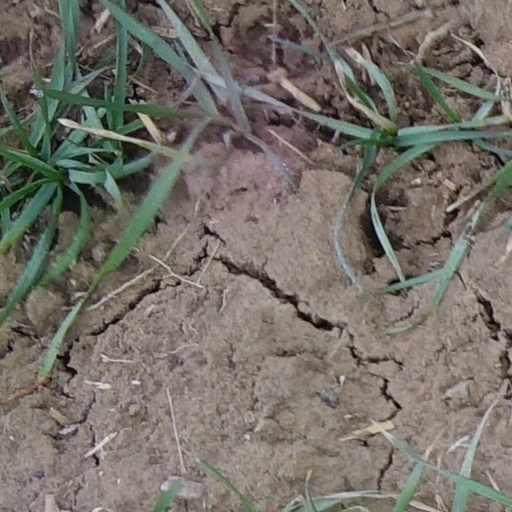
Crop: wheat